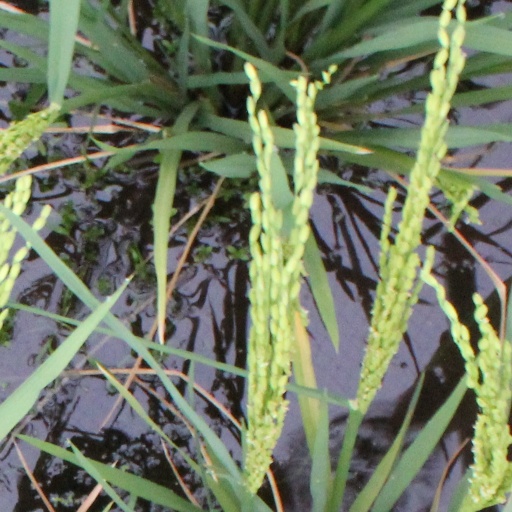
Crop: rice